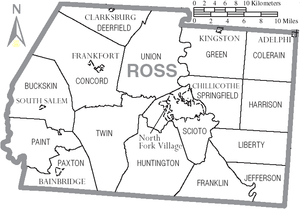
Le comté de Ross – en anglais : Ross County – est un des 88 comtés de l'État de l'Ohio, aux États-Unis.